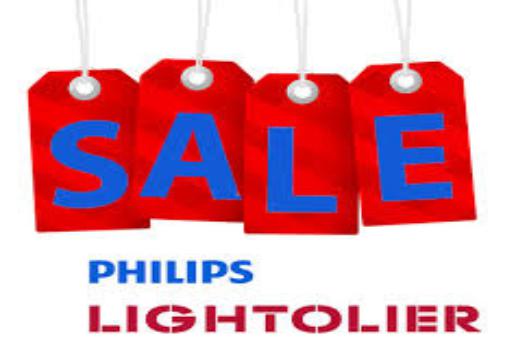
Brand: lightolier
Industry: Electronic